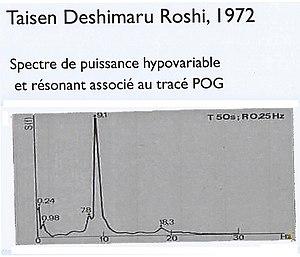
Taisen Deshimaru enregistré à Paris au Centre hospitalier Sainte-Anne par Pierre Etevenon en EEG en 1971, est assis en méditation zazen pendant 30 minutes. Ce tracé présente sur l'aire pariéto-occipitale une activité du rythme alpha qui est hypovariable et stable de grande amplitude. Le spectre de puissance calculé par ordinateur qui est associé au tracé EEG, montre un pic spectrel de puissance qui est hypovariable et présente une résonance pour le rythme alpha, qui est caractéristique de cette méditation.
Zazen est la posture de méditation assise de la pratique du bouddhisme zen, particulièrement des écoles Sōtō et Rinzai qui sont les plus connues en Occident. Za signifie « assis » et zen « méditation ». Zazen est donc la méditation assise et il renvoie à la posture qu’aurait adoptée le Bouddha pendant ses méditations. Zazen est associé à dhyāna dans le yoga, et au chán chinois.